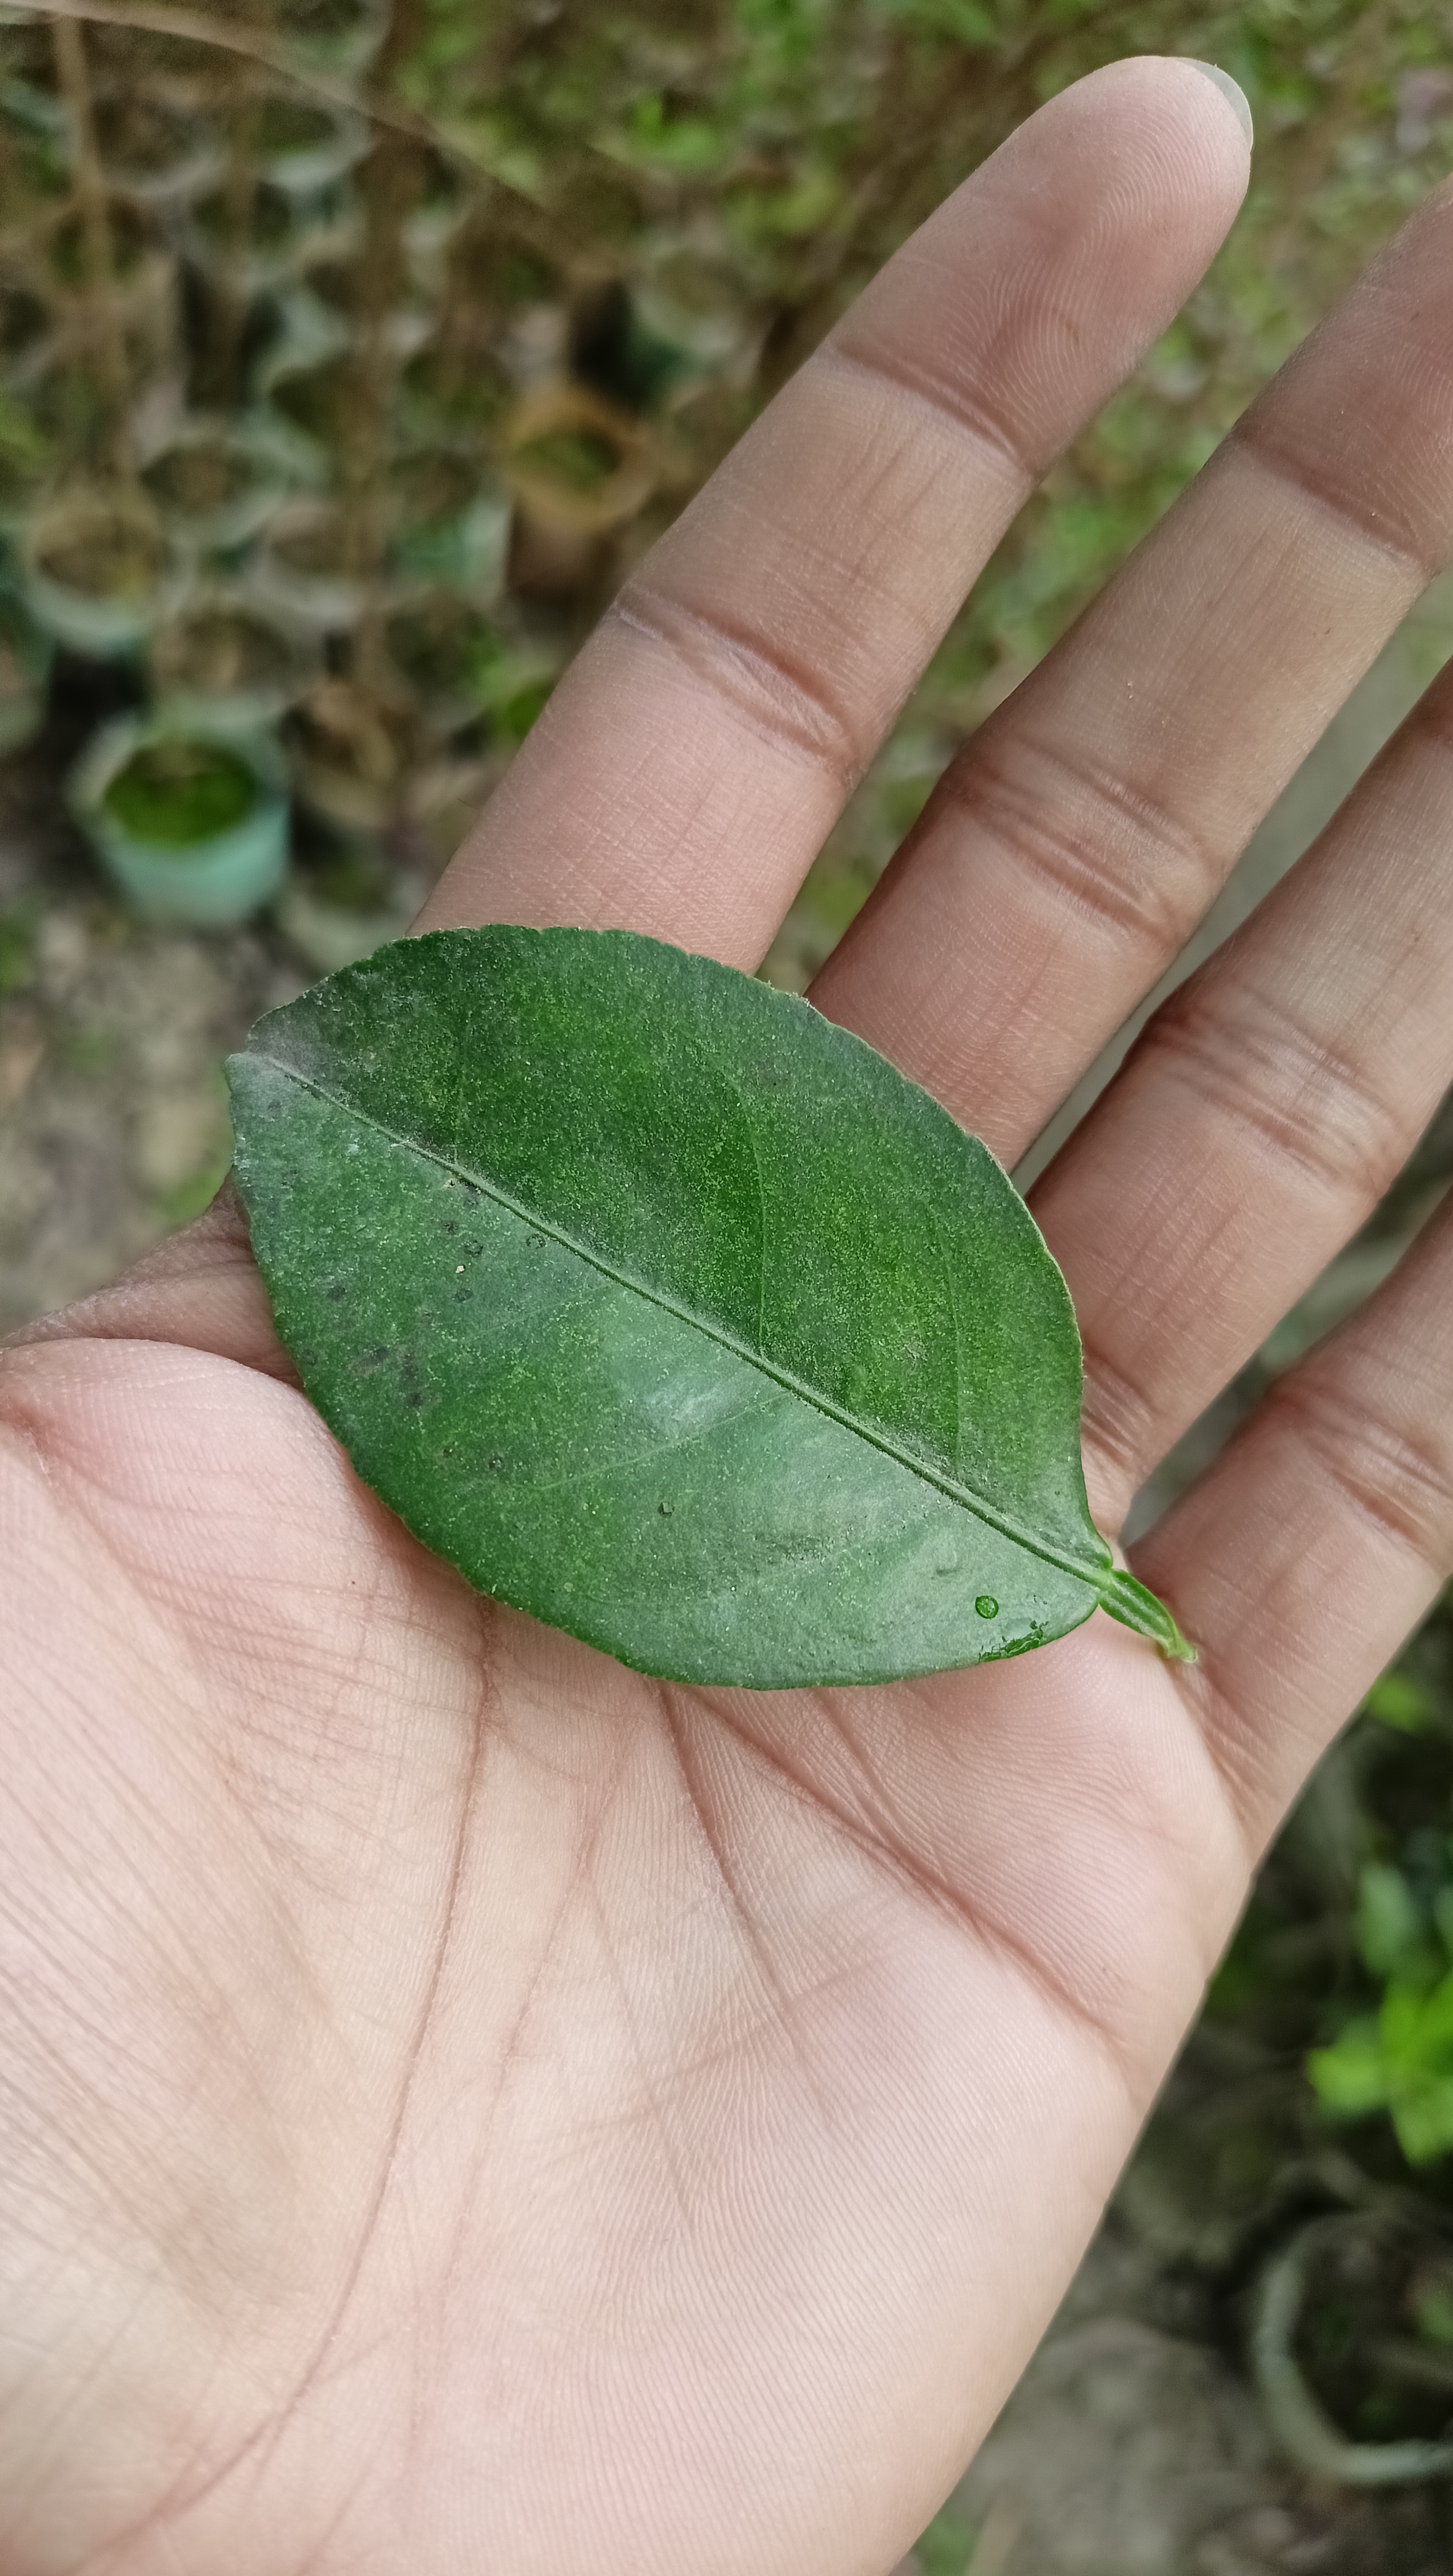
Mandarin leaf variety: China Mishti